F.E.A.R. 3

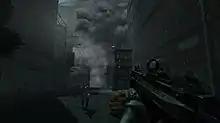
A screenshot from the game mode "F**king Run!". Here, the player is running away from the Wall of Death.

Initially, the plan for the single-player campaign was to have Point Man as the only playable character, with Day 1 stating, "Fettel is a partner to Point Man, but the way we designed the game Point Man is the focus." In February 2011, however, it was revealed that the game had been altered, and players would also be able to play through each level as Fettel, but only after they had already completed that level as Point Man. The decision for the game's single player campaign not to feature an AI-controlled ally was met with some surprise, but Hay explained that they chose not to go this route so as to try to retain a horror element; "the "F.E.A.R." franchise did a very good job of making you feel like you're alone in a basement, and we wanted to make sure that as you're playing the single-playing campaign, we leveraged that."